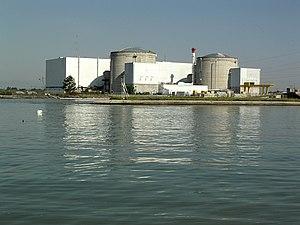
Centrale nucléaire de Fessenheim, Haut-Rhin, Alsace, France